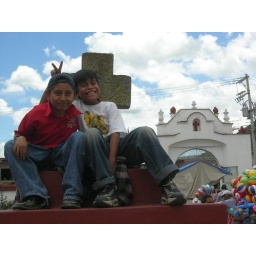
A couple of boys sitting on a cross in the compound of the Catholic church in Teotitlan, Mexico.